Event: Nepal Earthquake
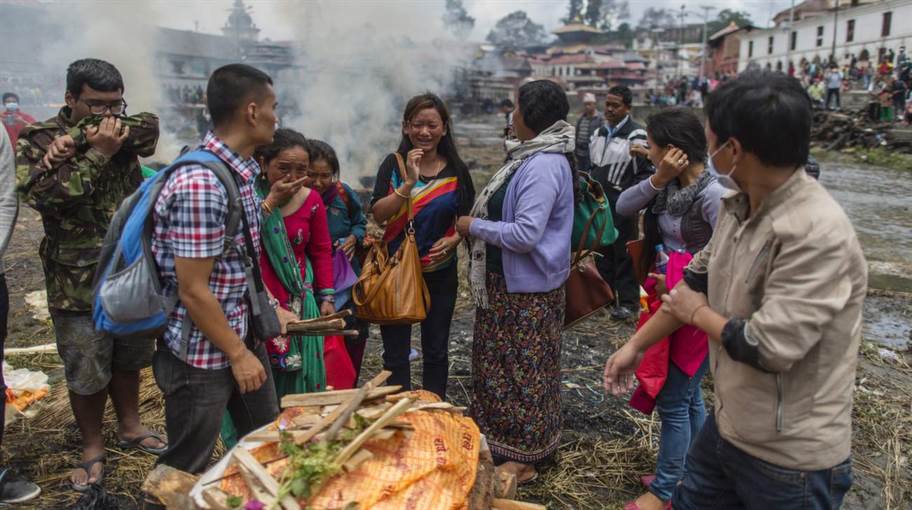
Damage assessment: damage